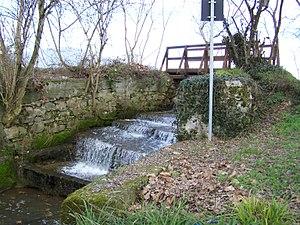
Début du canal de San Zeno
Le Naviglio di Brescia est un canal artificiel qui prend les eaux du fleuve Chiese, et traverse la Province de Brescia en Lombardie dans la nord de l’Italie.